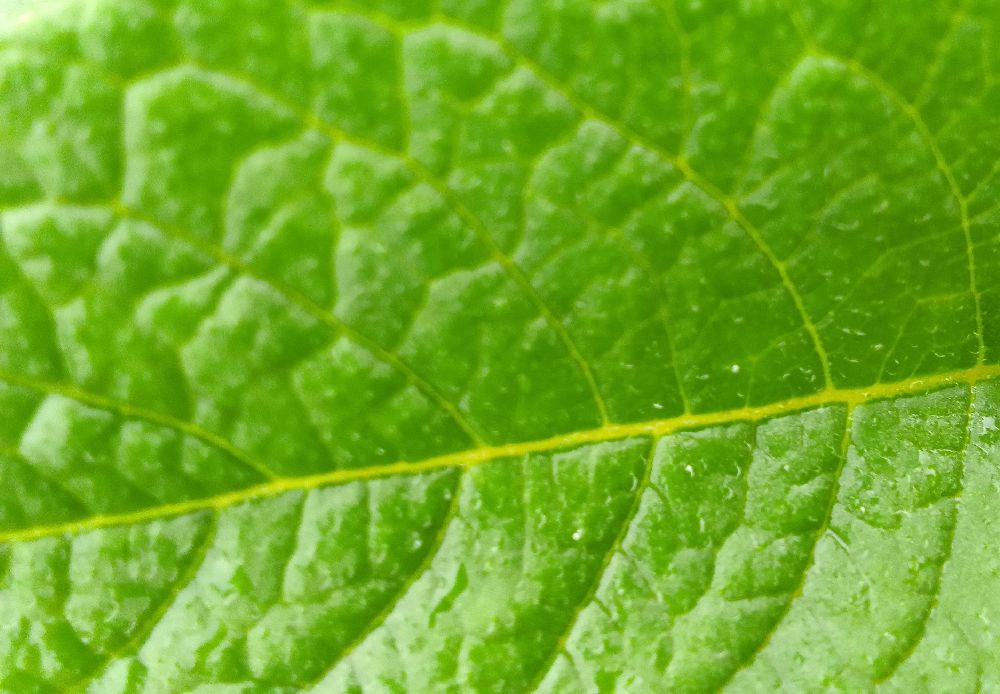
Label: Healthy